1st Brigade (Slovenian Armed Forces)

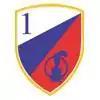

1st Brigade is one of two Infantry brigades of the Slovenian Armed Forces and provides combat forces. The other is the 72nd Brigade. The 1st Brigade is responsible for the defense of western Slovenia. The Brigade is under the Slovenian Army's General Staff.